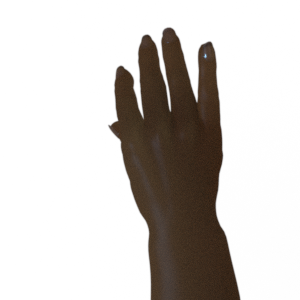
Label: paper